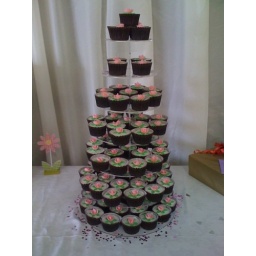
A cupcake wedding cake tower themed around the bridesmaids and bridal flowers.